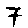
Label: 7